Akram Ayyad

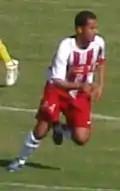

Akram Seifeddine Kanzari al-Ayyad (born 23 November 1991) is a Libyan football midfielder who currently plays in the Tunisian Championship for CS Hammam-Lif.